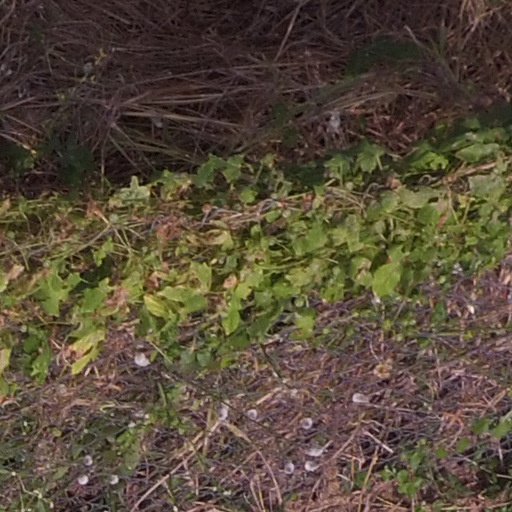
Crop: maize; corn